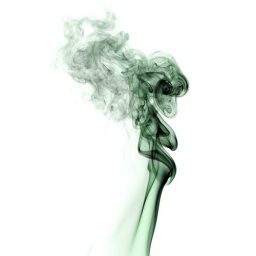
lady in a green dress